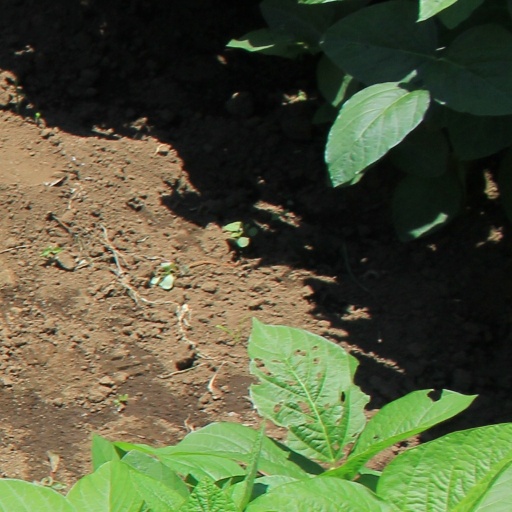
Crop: soybean